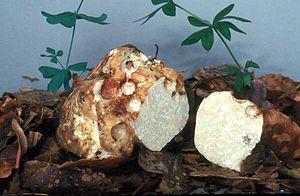
Choiromyces meandriformis est un champignon ascomycète du genre Choiromyces et de la famille des Tuberaceae.